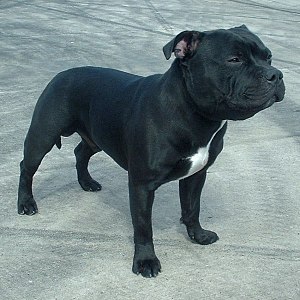
Terrier / Kamphunde
Staffordshire Bull Terrier
Terriere er en gruppe hunde, hvis morfologi og anatomi har en række fællestræk, men hvor størrelsen varierer meget. De fleste af racerne er populære og kære familiehunde, men er oprindelig avlet som jagt- og nogle som kamphunde. De er desuden kendt for at have en meget energisk væremåde og et meget livligt temperament, og de er ofte dominerende over for andre hunde.